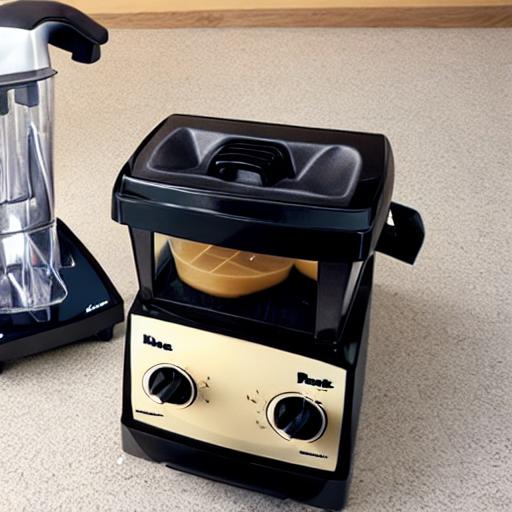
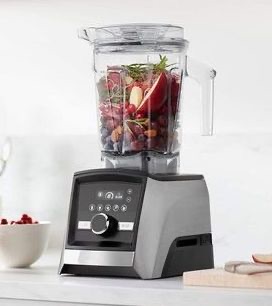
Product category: items_blender
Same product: no